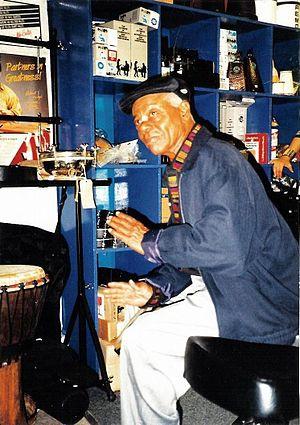
Armando Peraza, né le 30 mai 1924 à La Havane et mort à South San Francisco le 14 avril 2014, est un percussionniste et bongocero cubain qui joue alternativement ou simultanément avec des bongos, des congas, et des timbales.